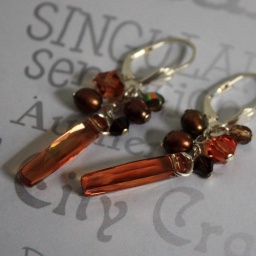
Swarovski crystal, pearls czech glass on sterling silver ear wires in shades of gold and bronze